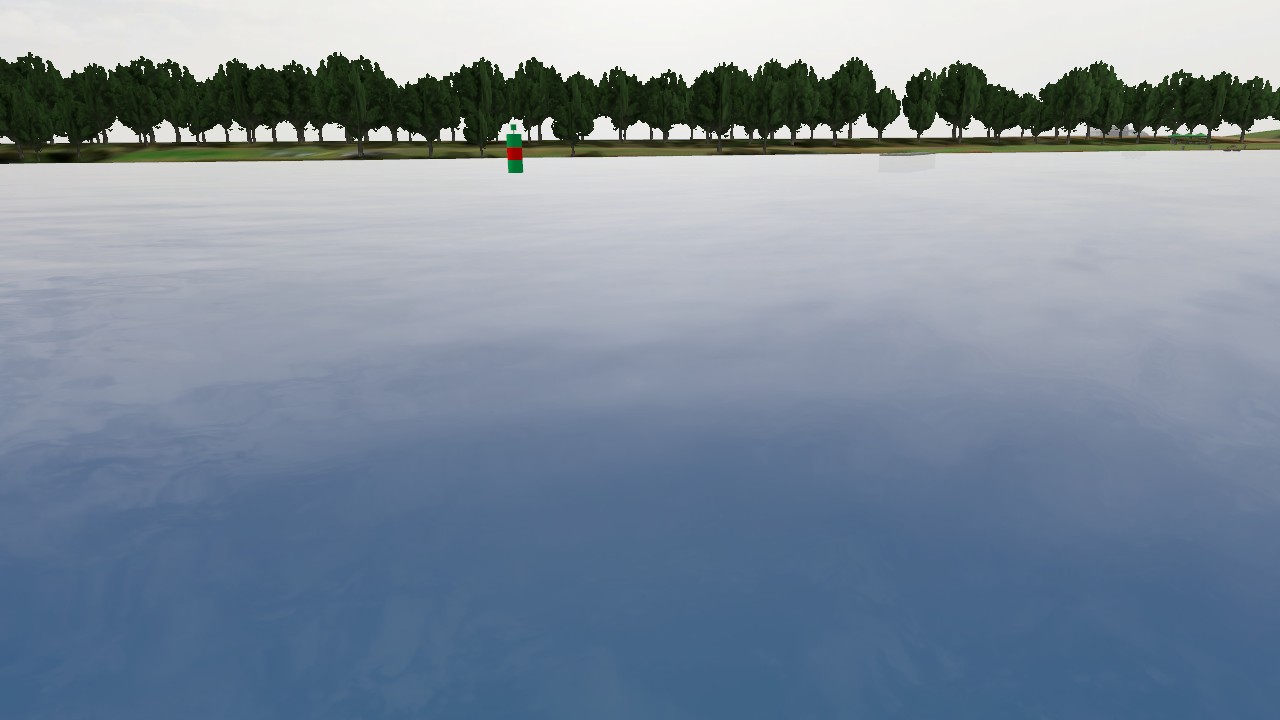
Label: preferred_stbd_mark
Descriptions: green cylinder top mark ||| buoy showing green-red-green horizontal stripes ||| preferred channel mark with green outer bands and red middle band